Describe the emotion expressed in this image:  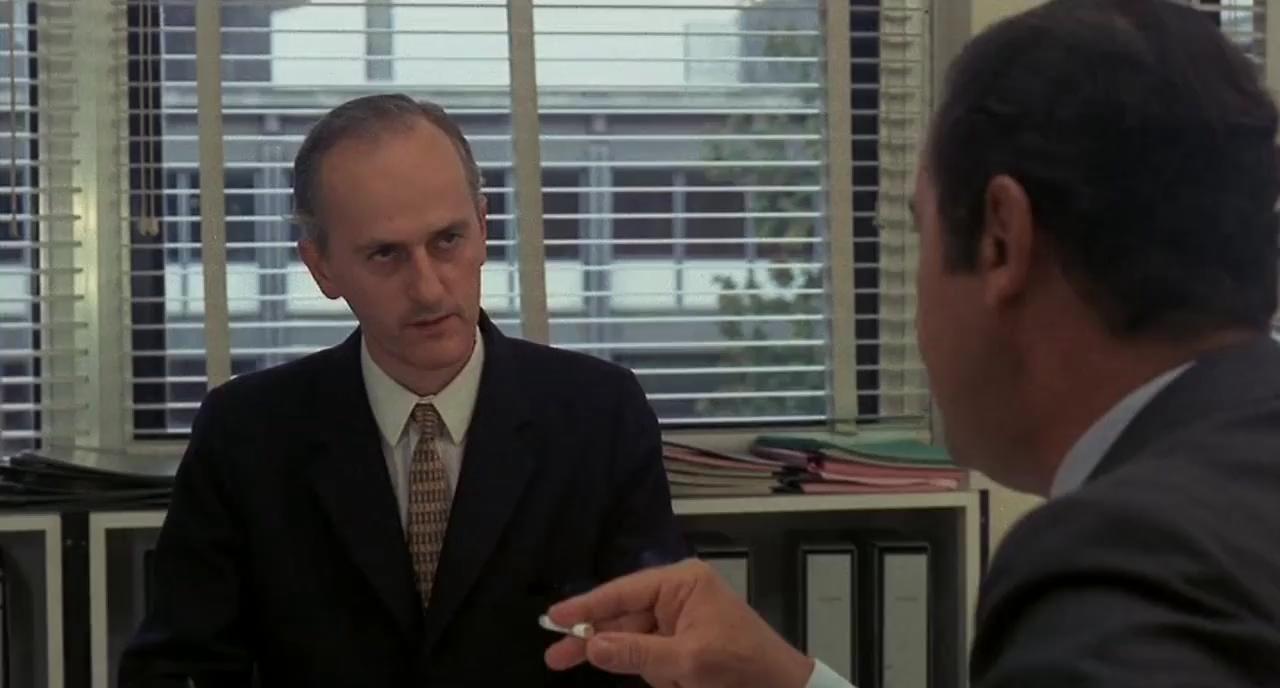
This person displays Suffering, valence and arousal with low intensity.